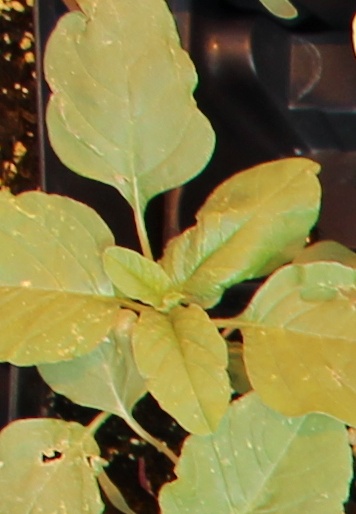
Label: Redroot Pigweed